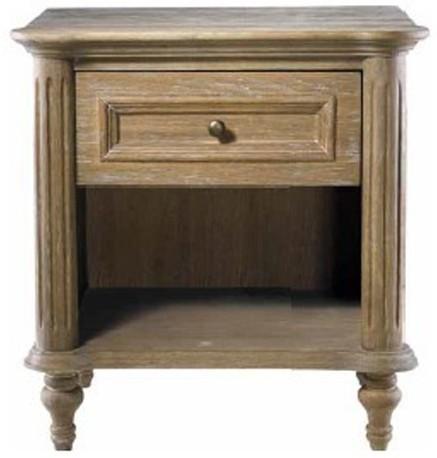
Category: Nightstands
Style: Rustic